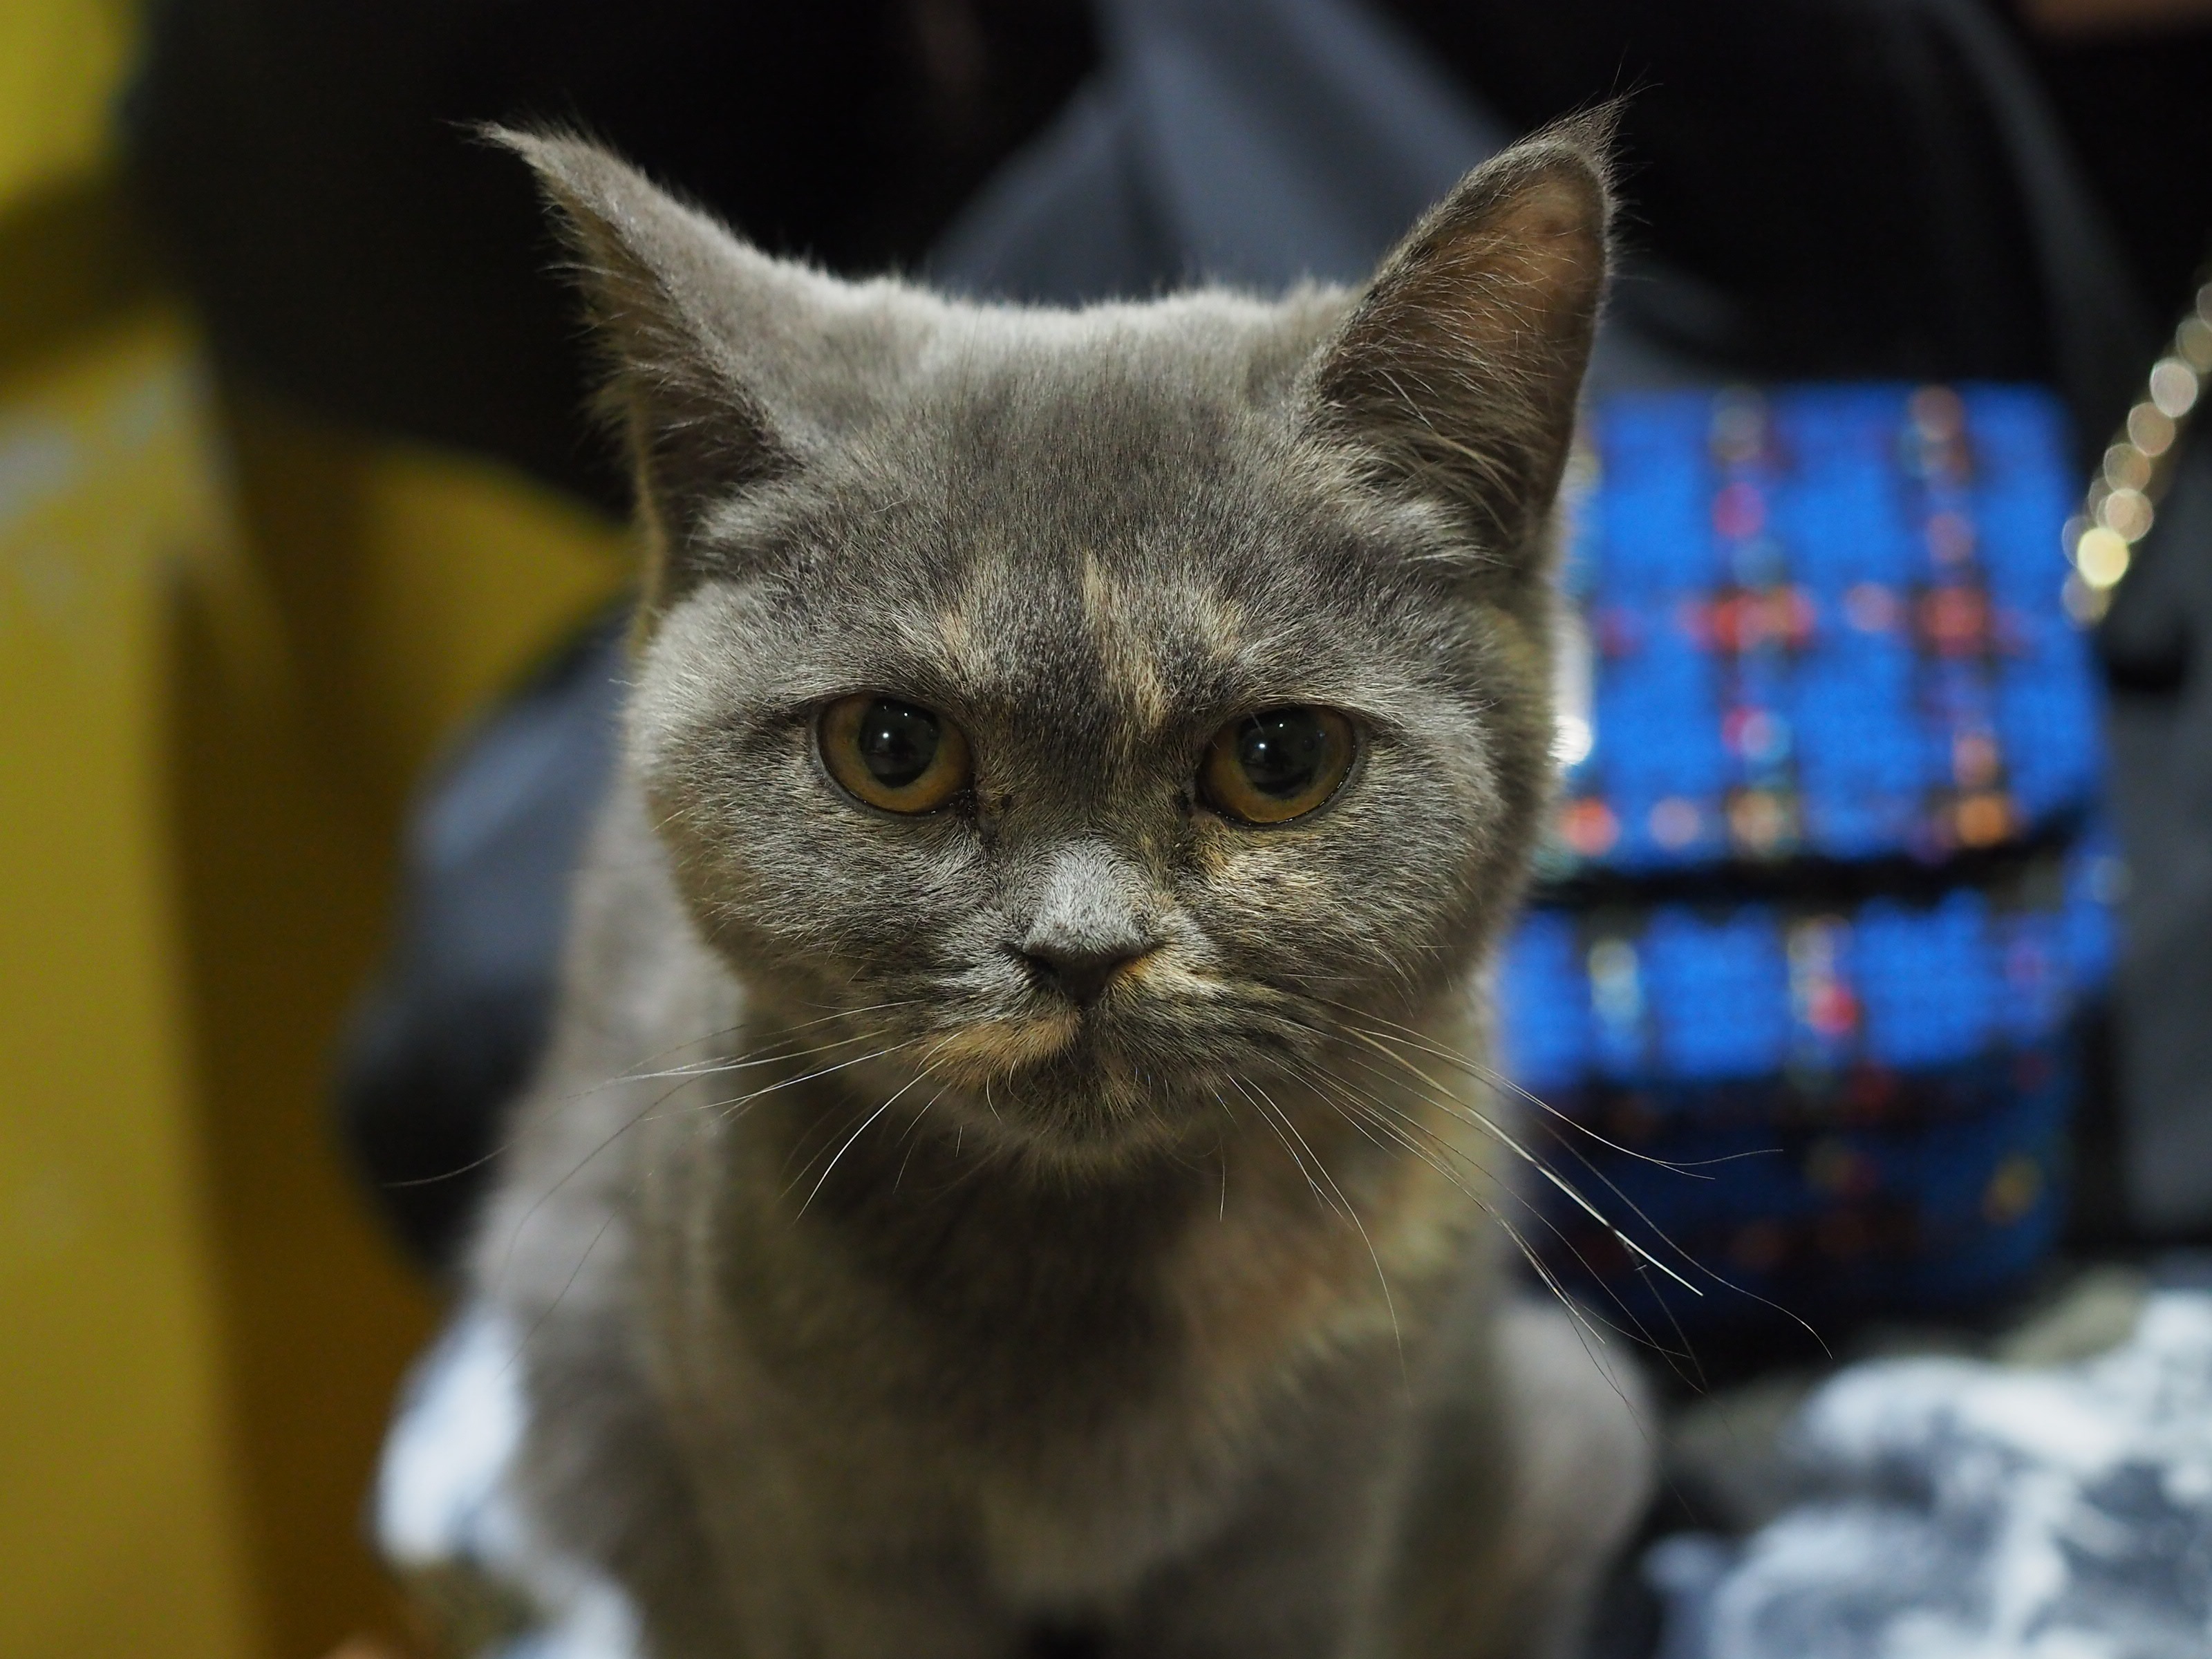
animal, fur, cat, mammal, fauna, pets, whiskers, vertebrate, gaze, gray fur, european shorthair, chartreux, russian blue, small to medium sized cats, cat like mammal, carnivoran, nebelung, domestic short haired cat